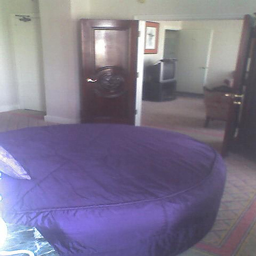
a bedroom with a circle purple bed with a view of a tv
A photo of a living room with a purple chair thete
A large bean bag bed is sitting in a bedroom
The bedroom contains an unusually round, purple bed.
A round bed with purple quilt in a white bedroom.